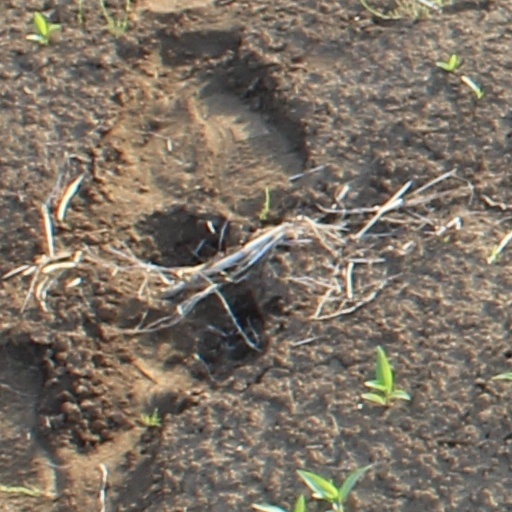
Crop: wheat